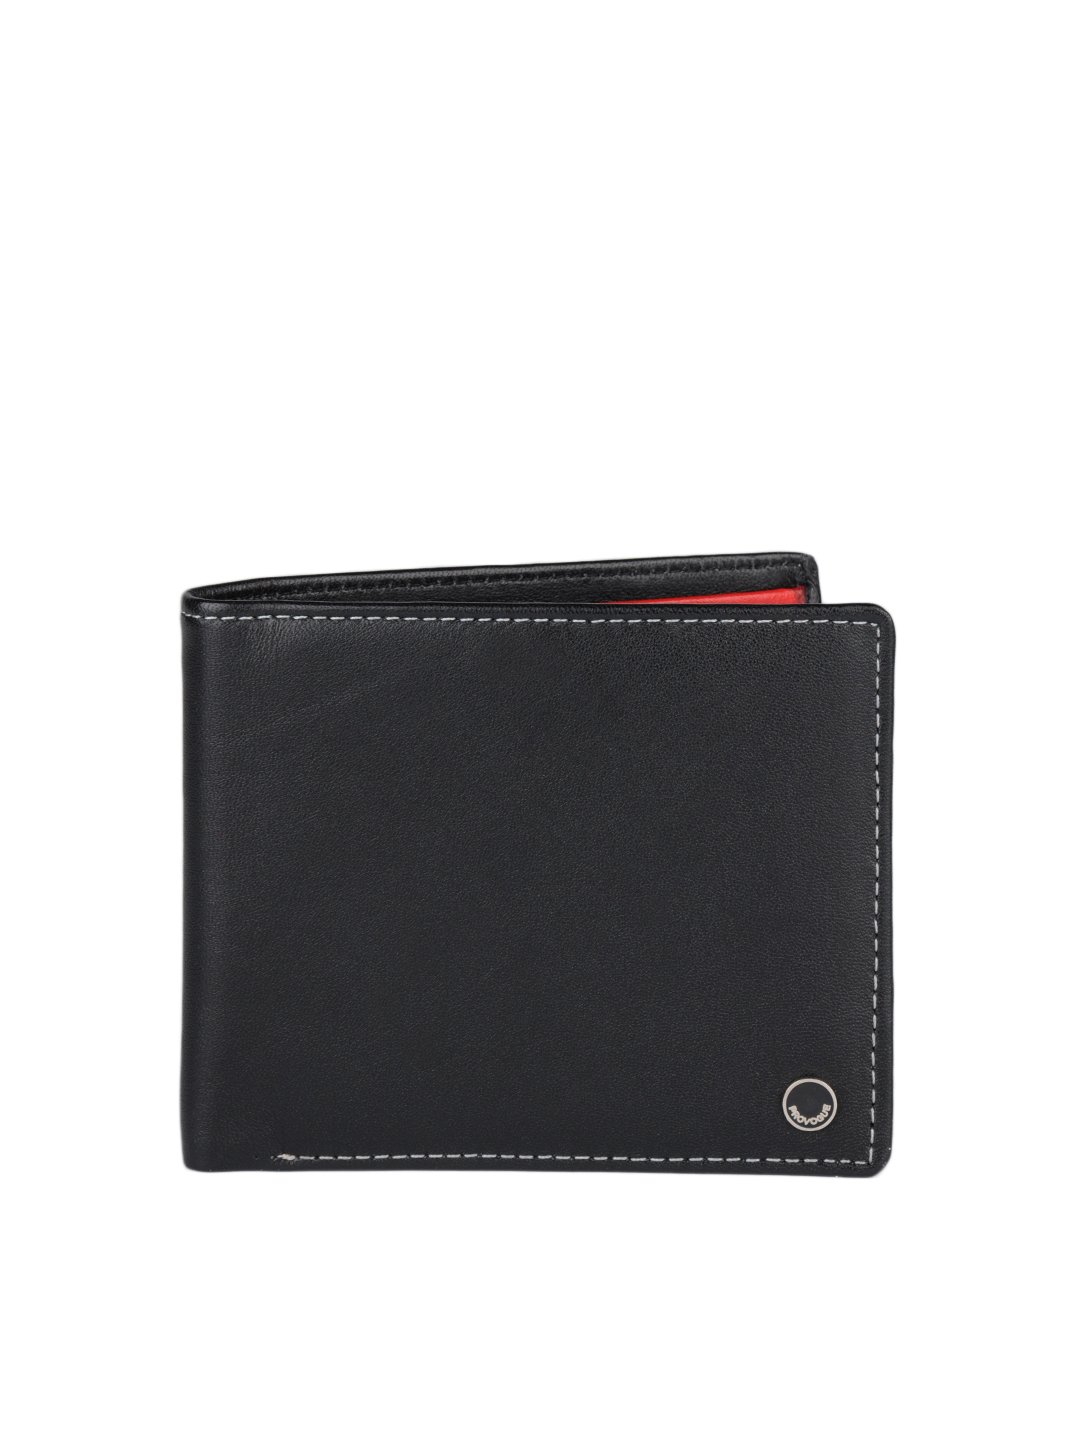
Provogue Men Black Leather Wallet
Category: Accessories / Wallets / Wallets
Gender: Men
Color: Black
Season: Summer 2012
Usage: Casual